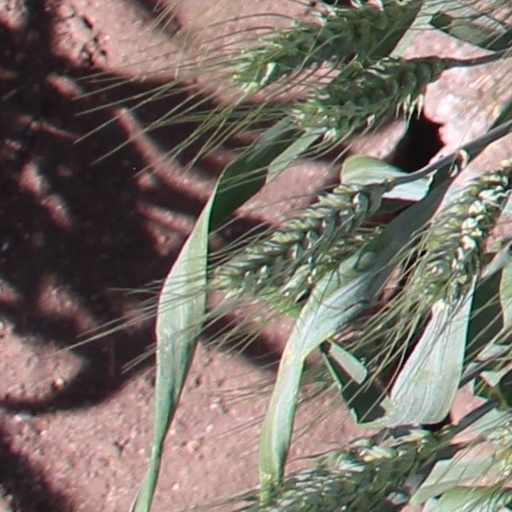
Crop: wheat